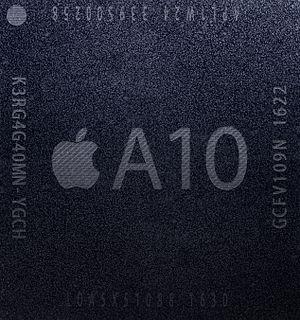
L'Apple A10 Fusion est un processeur 64 bits SoC basé sur une architecture 64 bits ARM créé par Apple Inc. Il est apparu pour la première fois dans l'iPhone 7 et l'iPhone 7 Plus, présentés le 7 septembre 2016. L'Apple A10 Fusion est le premier SoC quad-core d'Apple, avec deux cœurs hautes performances et deux cœurs basse consommation. Apple affirme que le processeur est 40 % plus performant et le GPU 50 % plus performant par rapport à son prédécesseur, l'Apple A9.